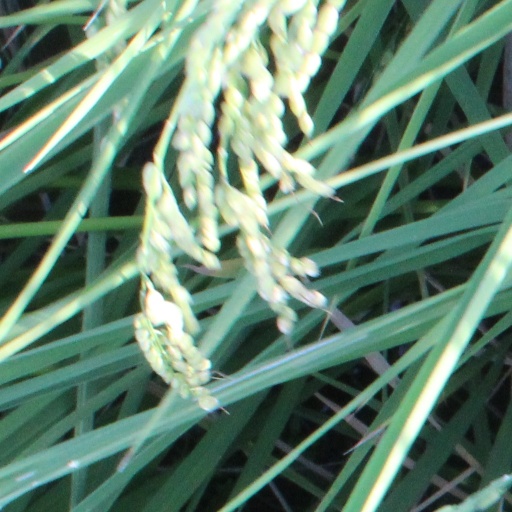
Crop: rice